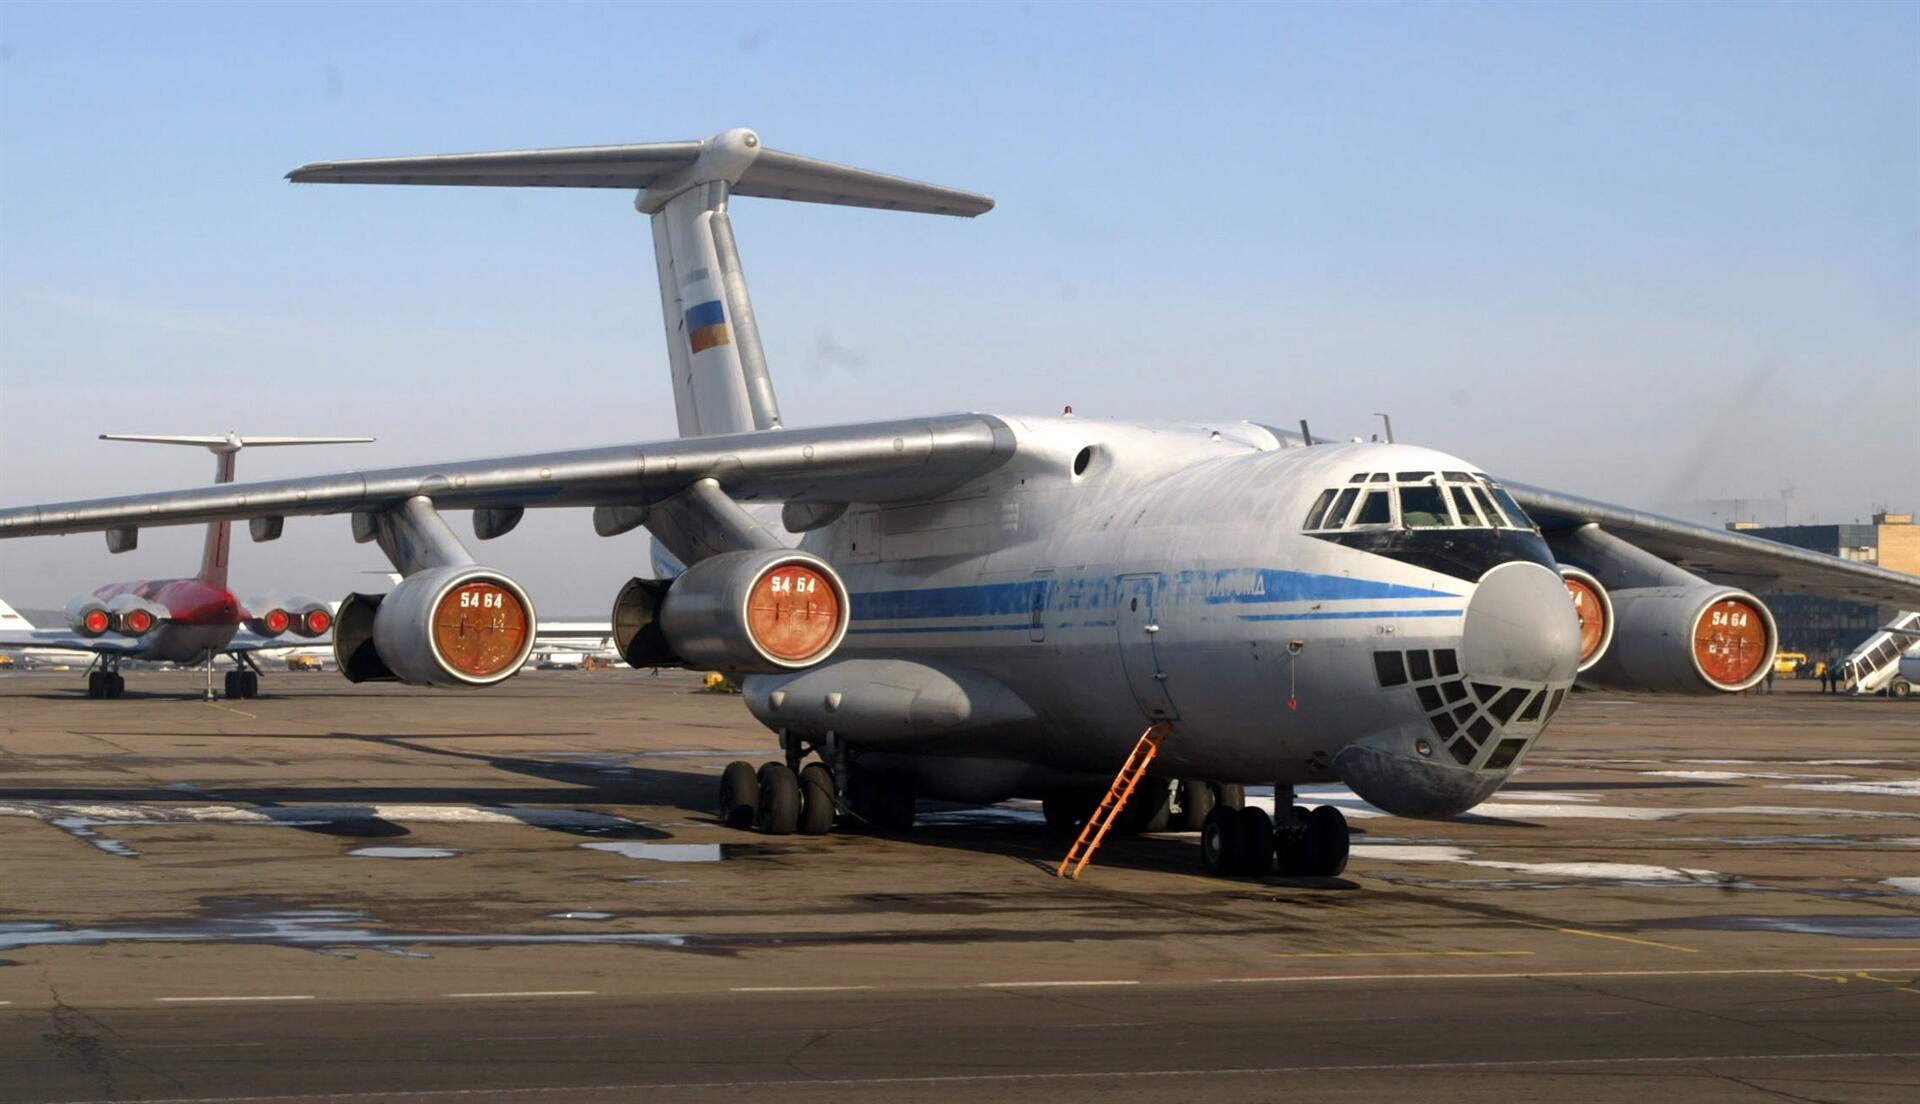
Vehicle type: Planes